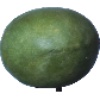
Label: mango